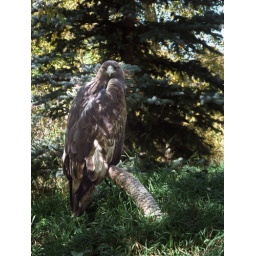
A golden eagle at ACES in Aspen. This bird was rescued after being injured, and cannot fly.